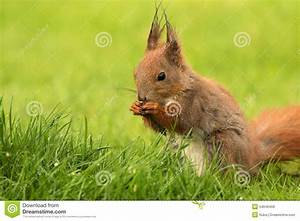
Label: scoiattolo